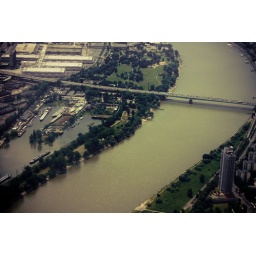
cross over the river